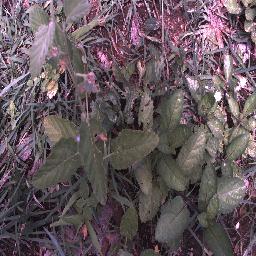
Label: snake_weed